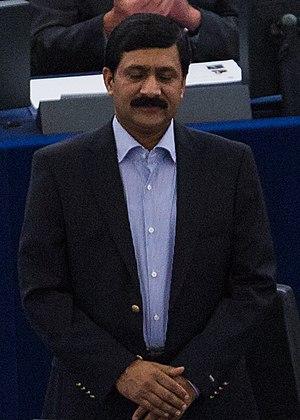
Martin Schulz remet le prix Sakharov à Malala Yousafzai au Parlement européen de Strasbourg.